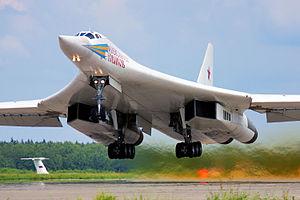
Le terme superpuissance désigne une nation dont le rayonnement économique, culturel, politique et militaire est prééminent à travers le monde. Ainsi, une superpuissance est capable d’influencer des événements à l’échelle mondiale.